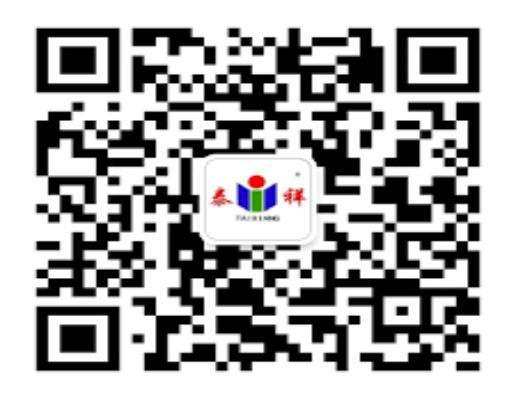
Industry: Food